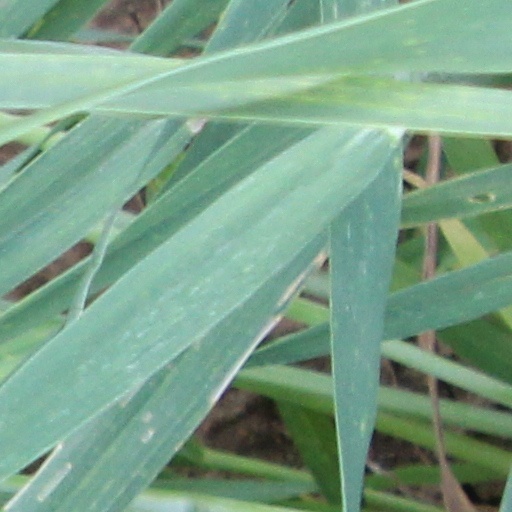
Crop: wheat